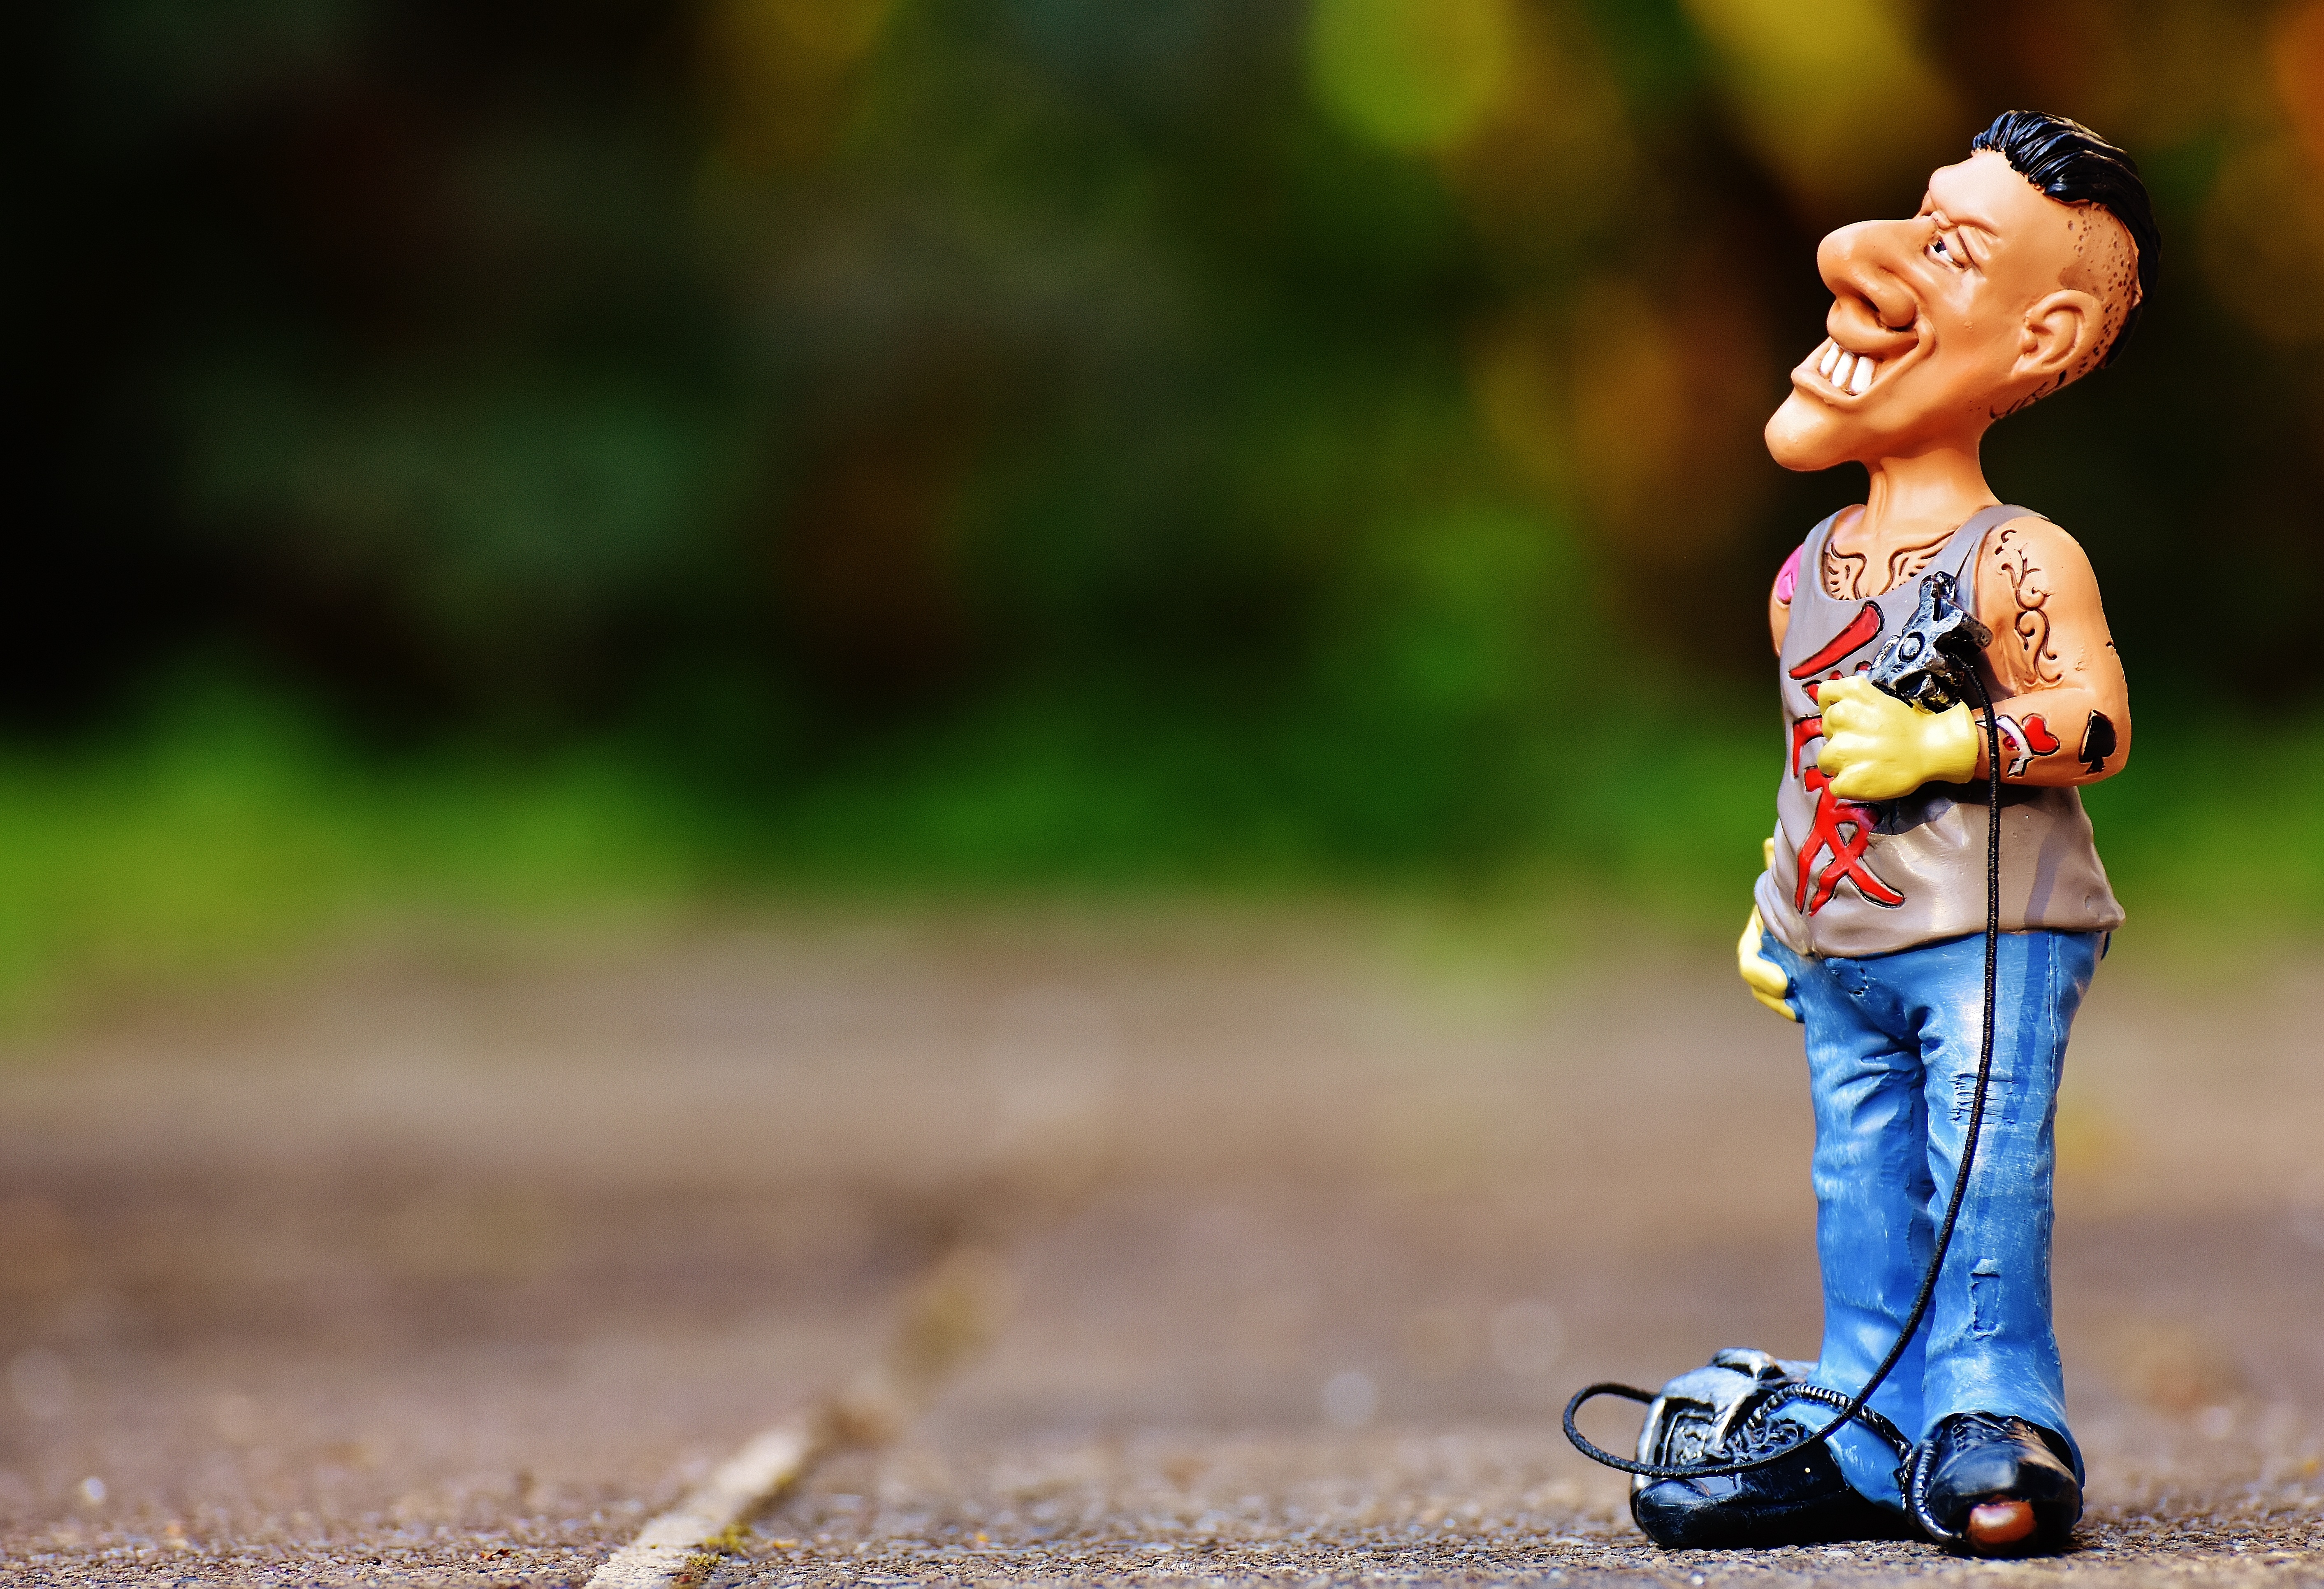
man, people, play, decoration, spring, tattoo, autumn, child, toy, fig, deco, toddler, funny, tattoo artist